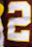
Number: 2